N9 road (Ireland)

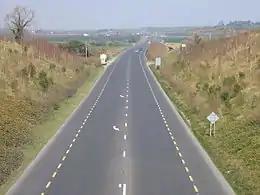
R448 Moone-Timolin bypass, County Kildare, the former N9 now itself bypassed by the M9

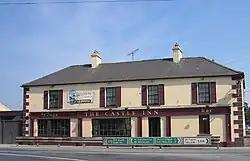
Castledermot at the former N9/R418 junction

The N9 road is a national primary road in Ireland running from Junction 11 on the M7, located near Kilcullen, County Kildare, to Waterford city. The route connects Dublin and Waterford. The section of the route from junction 11 on the M7 at Kilcullen to the intersection with the N24 road outside Waterford is motorway standard since 2010 and is designated as the M9 motorway. In line with Irish practice, all sections previously designated N9 were renumbered at that time. Only a short (550-metre) section of the route is still designated as N9 between the Quarry roundabout junction with the N24 and the N25 Grannagh Roundabout junction. This section is dual carriageway.